Maynooth University

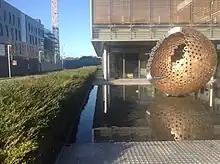
Sculpture "Dance" in front of the Íontas Building, with the Eolas Building in the background

The university consists of two connected campuses: an older southern campus, with 19th-century buildings, shared with St Patrick's College, and a modern northern campus, occupying .